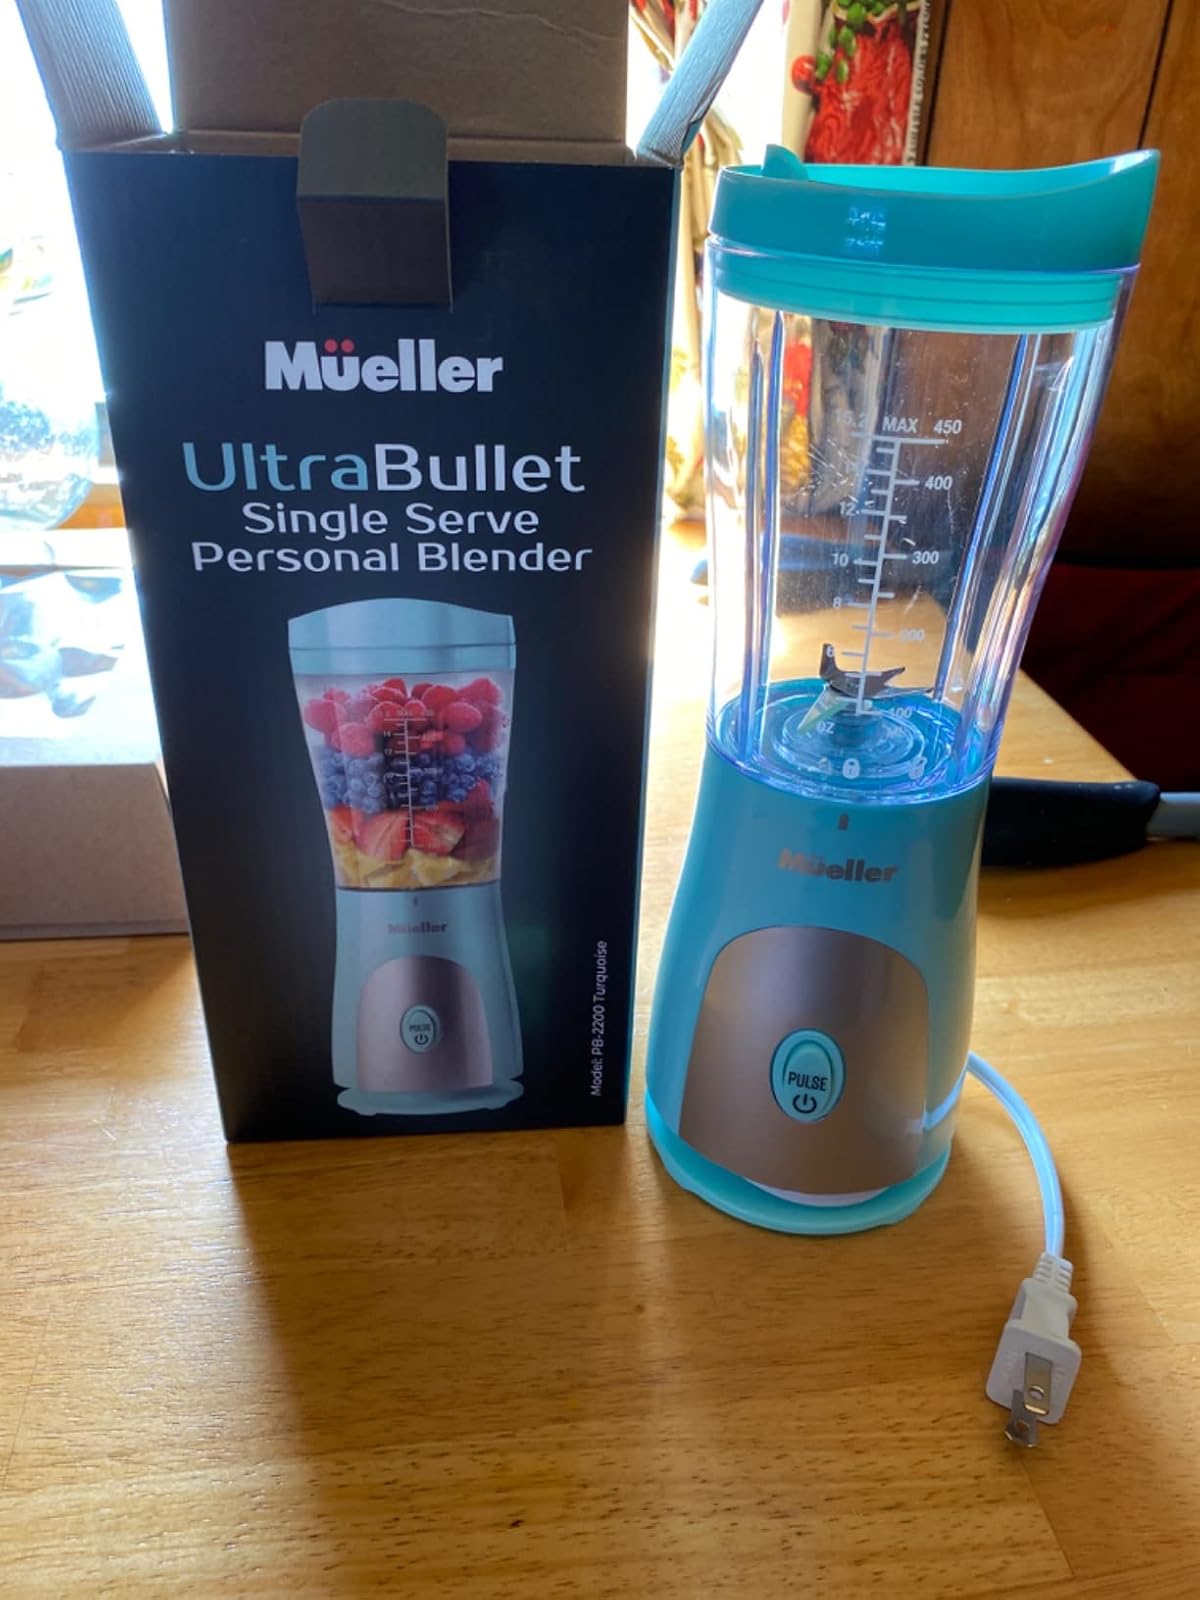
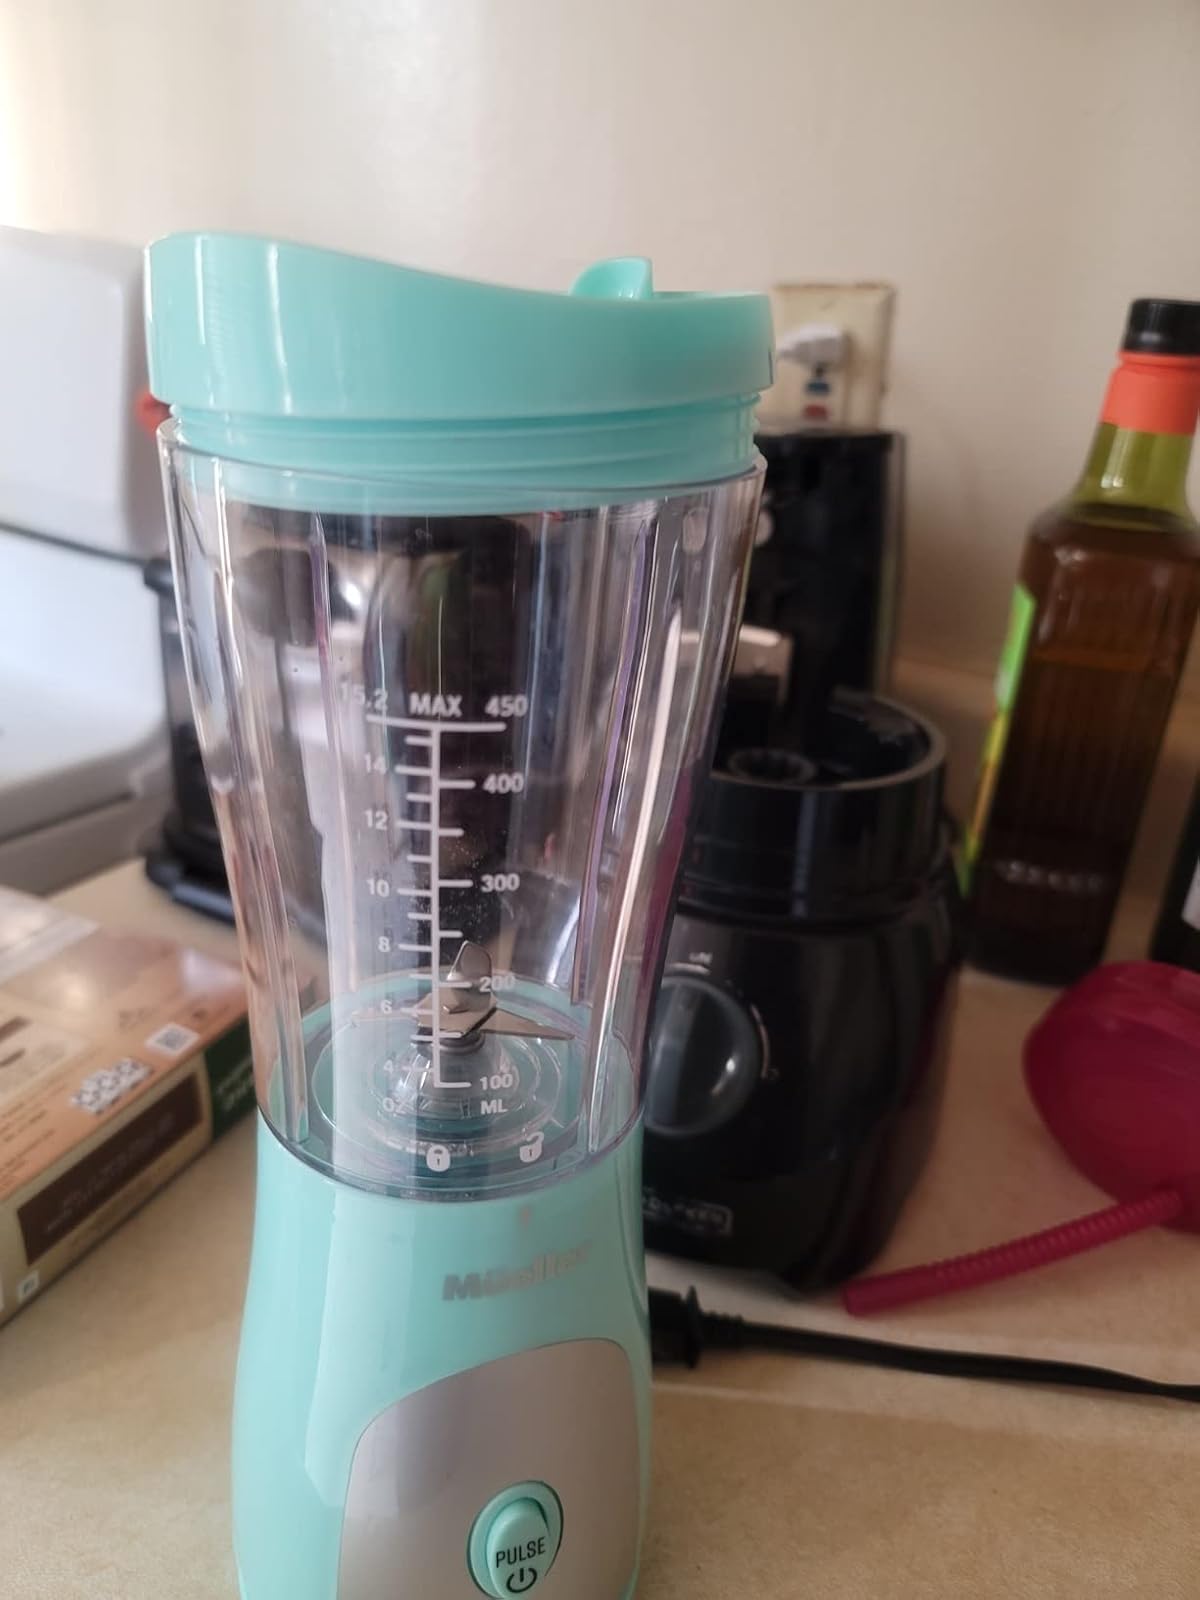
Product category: items_blender
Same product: yes